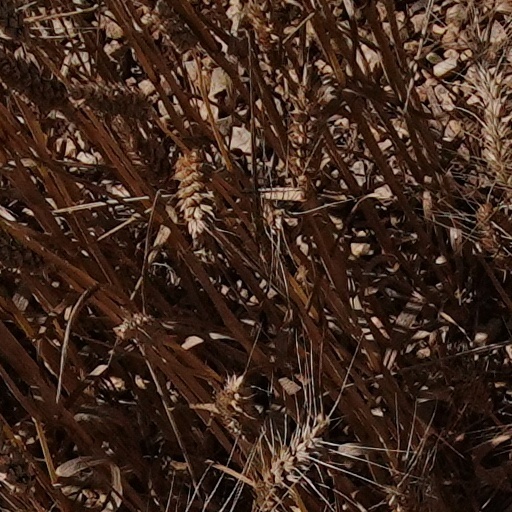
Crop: wheat